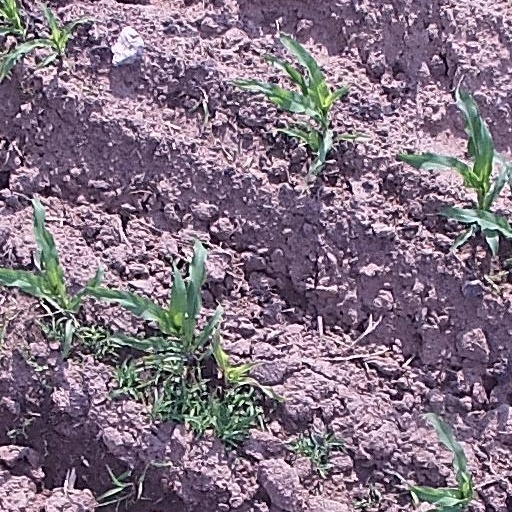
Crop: maize; corn